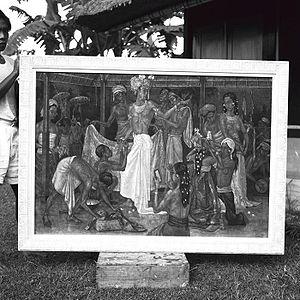
Le tableau ""Habillez-vous pour le spectacle"" de Rudolf Bonnet, dans le jardin du peintre"
Johan Rudolf Bonnet était un peintre néerlandais qui a passé une grande partie de sa vie à Ubud, sur l'île indonésienne de Bali.